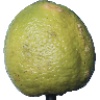
Label: Limes 1